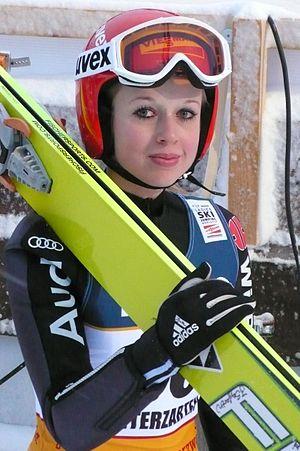
Juliane Seyfarth
Juliane Seyfarth, née le 19 février 1990 à Eisenach, est une sauteuse à ski allemande.